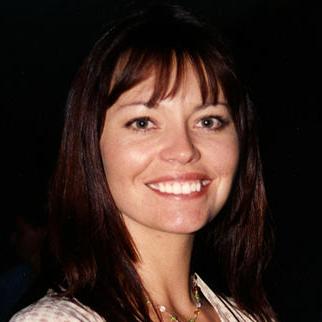
Age: 32